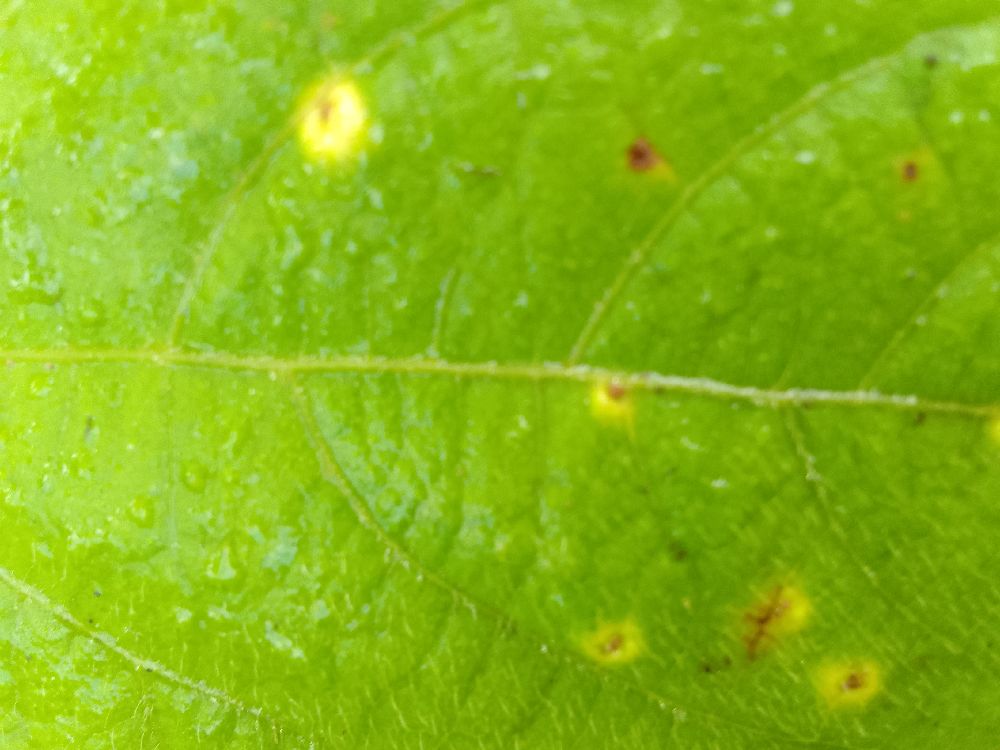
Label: rust